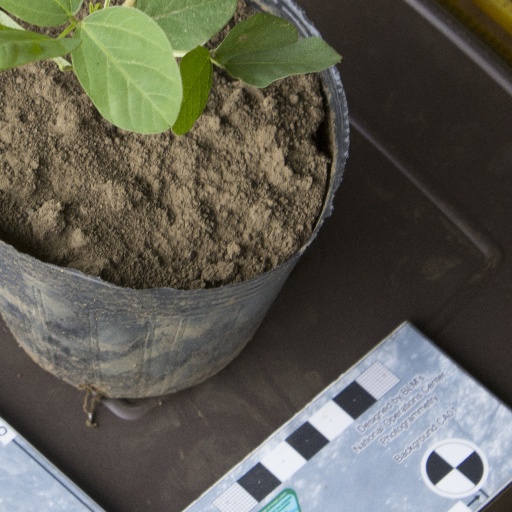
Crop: soybean